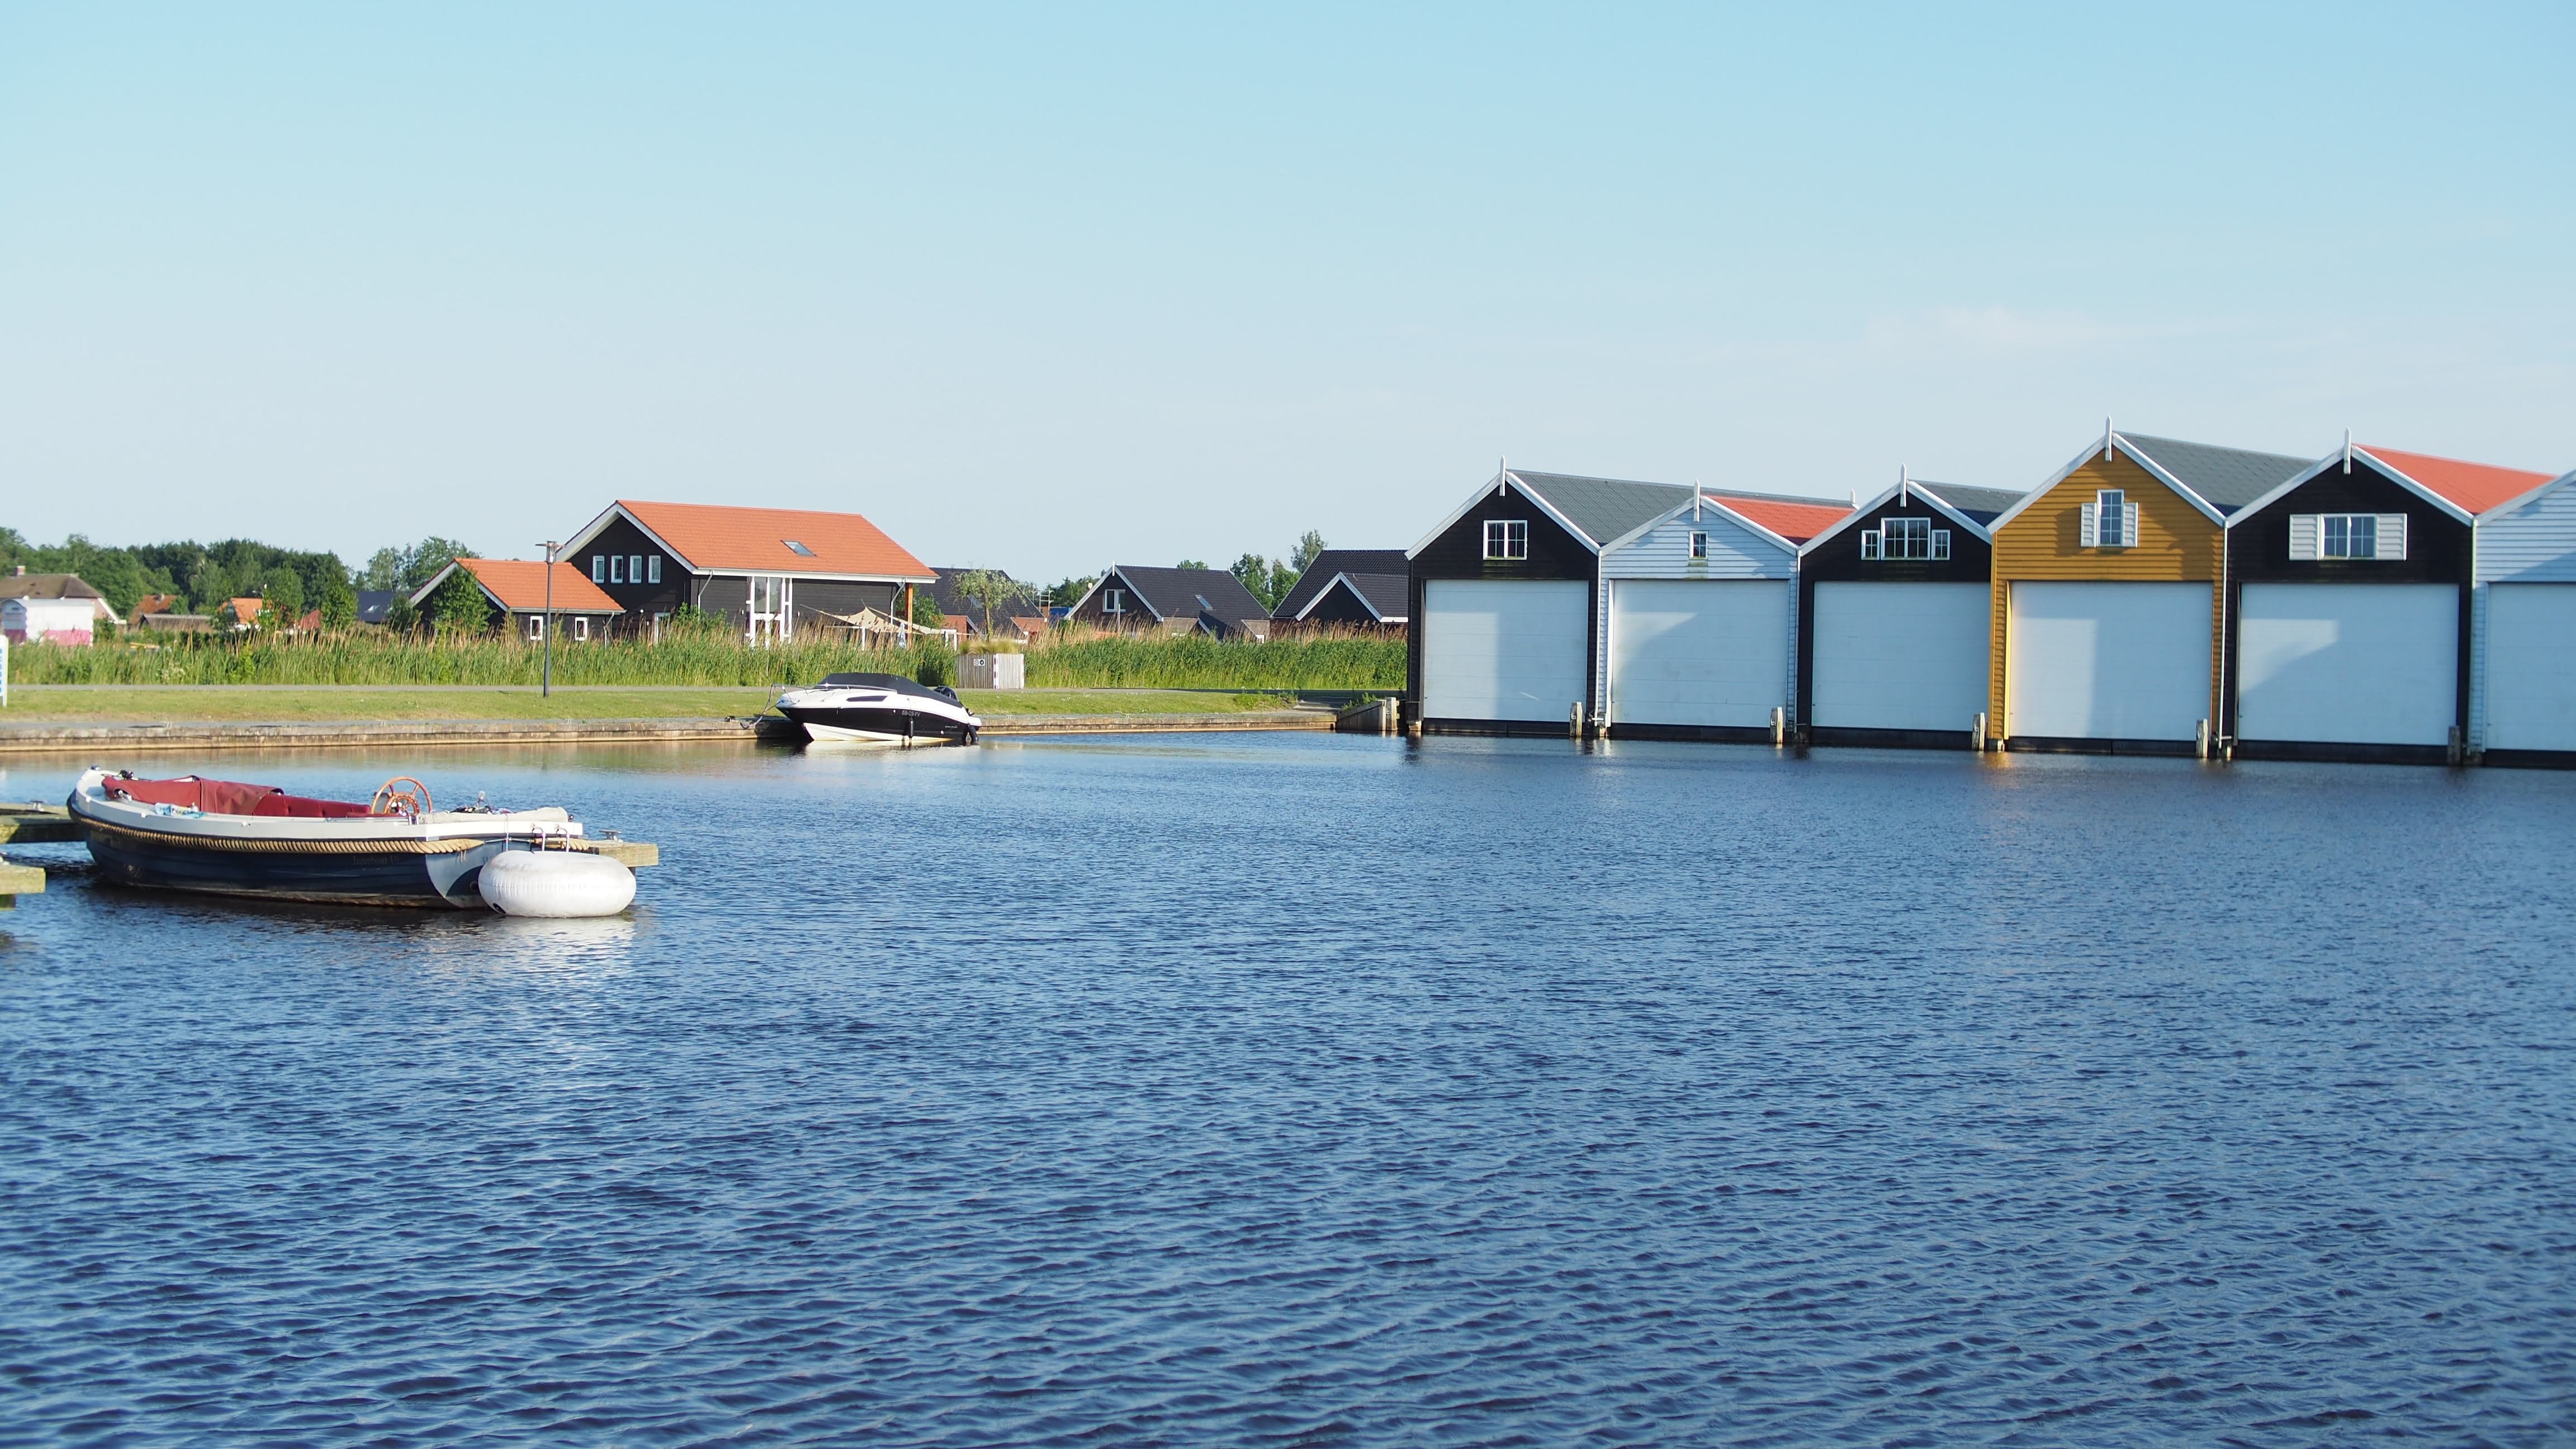
water transportation, water, property, waterway, house, home, sea, calm, inlet, lake, river, vacation, real estate, boathouse, cottage, dock, vehicle, boat, architecture, channel, coast, building, reservoir, marina, bank, coastal and oceanic landforms, ocean, boating, bay, tourism